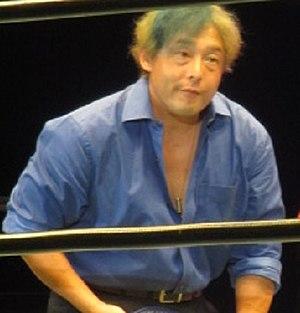
Yoshihiro Tajiri, ou tout simplement Tajiri, est un catcheur japonais. Il est principalement connu pour avoir travaillé aux États-Unis à l'Extreme Championship Wrestling où il a détenu le championnat du monde télévision ainsi que le championnat du monde par équipe de l'ECW avec Mikey Whipwreck. À la suite de la faillite de l'ECW, il a rejoint la World Wrestling Federation/Entertainment où il a été champion des poids-lourds léger, champion des poids-moyens.